Steven Nzonzi

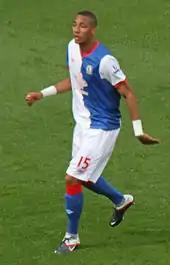
Nzonzi playing for Blackburn Rovers in 2011

On 15 August 2009, Nzonzi made his debut for Blackburn where he made his first start in a 2–0 loss against Manchester City and since making his debut, found himself very much part of Sam Allardyce's plans. He scored his first goal for Rovers on 4 October 2009 against Arsenal in the 6–2 defeat. After scoring his first goal, Nzonzi admitted he had been surprised at how quickly he had established himself in the side but was determined to keep his place in the starting XI. His second goal for the club was a 30-yard strike against Everton on 17 April 2010 in a 3–2 defeat at Ewood Park. On 3 May 2010, during the pre-match build up to the Arsenal game, he was announced as the Blackburn Rovers Player of the Year for the 2009–10 season, chosen by the fans.